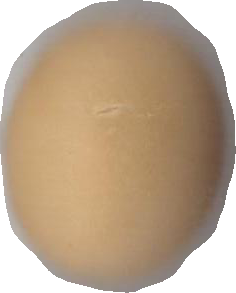
Variety: Grobogan